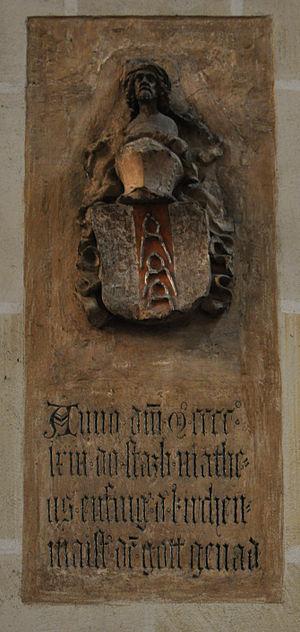
Mathieu Ensinger ou Matthäus Ensinger était un maître-d'œuvre allemand ayant travaillé sur plusieurs cathédrales gothiques. Il était le fils d'Ulrich d'Ensingen.